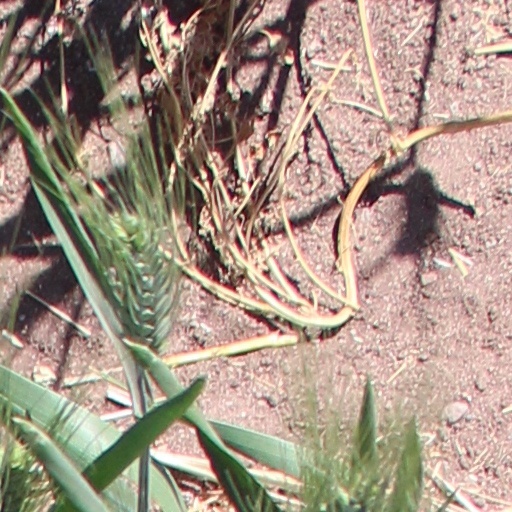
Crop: wheat